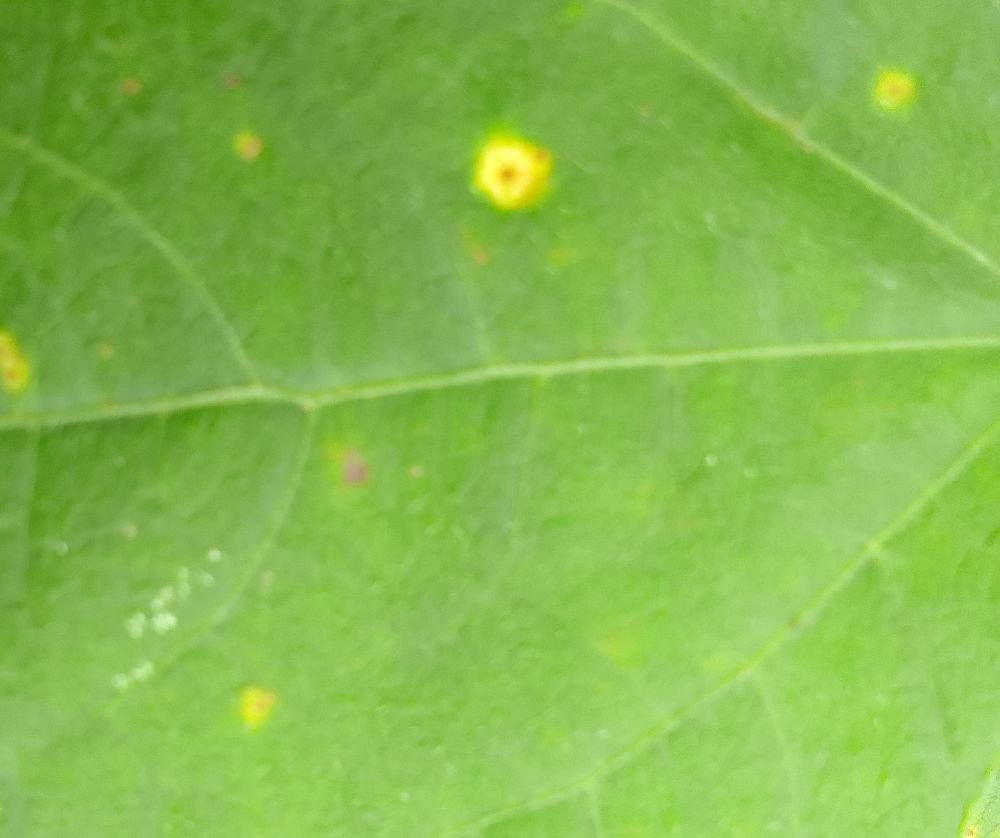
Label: rust